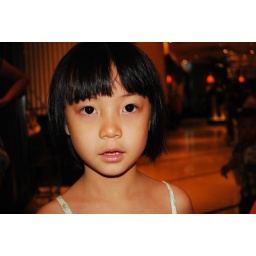
a cute girl in Pizzahot